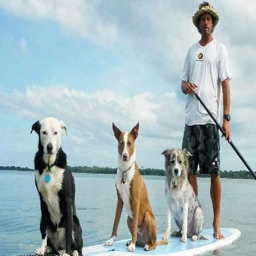
person and his pack , including person , for a recent training session .